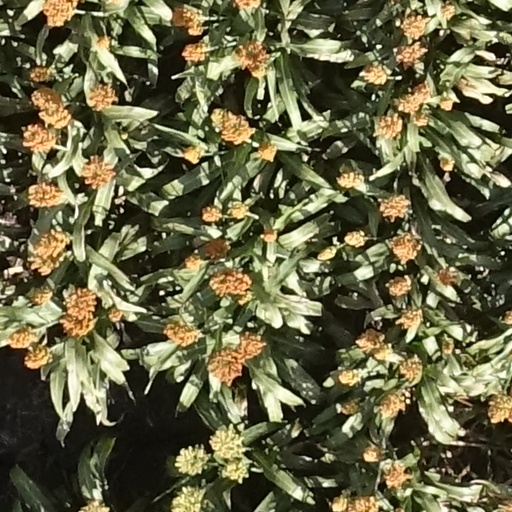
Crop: sorghum